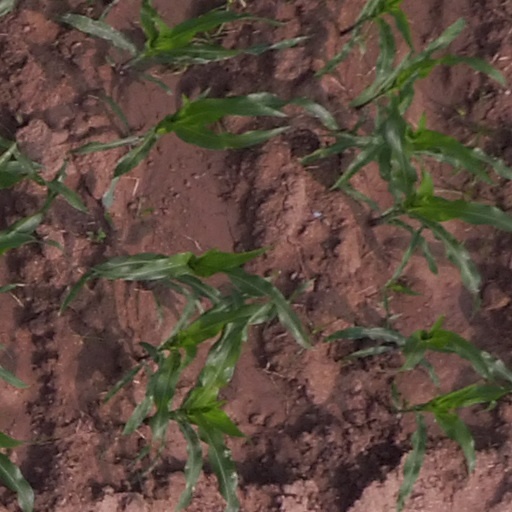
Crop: maize; corn